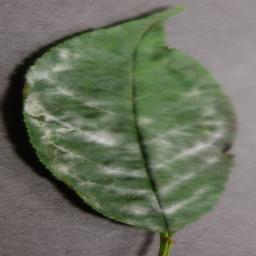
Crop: cherry
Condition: (including_sour)_powdery_mildew